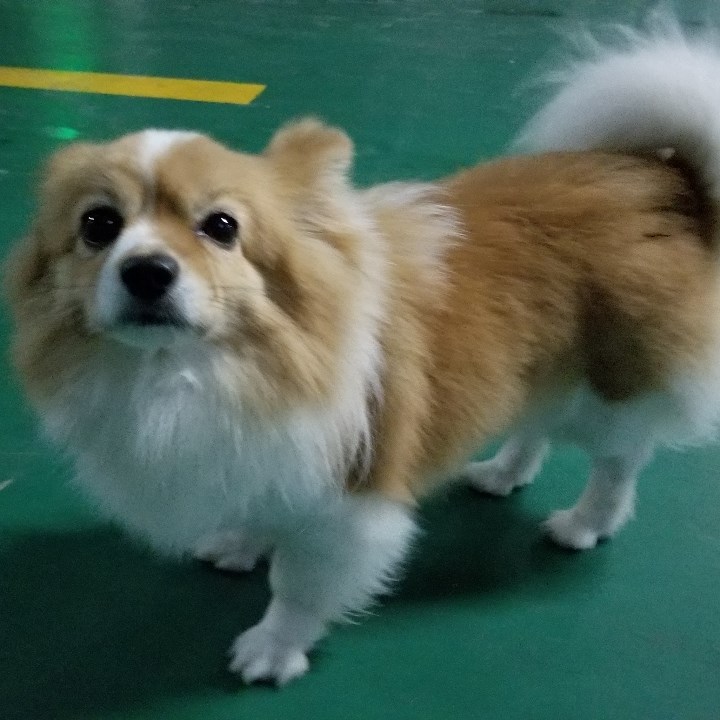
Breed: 806-n000129-papillon